Klang Komuter station

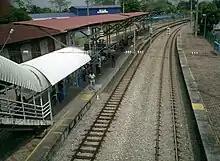
Klang station's east-bound (Kuala Lumpur) platform. Part of the pedestrian bridge that links the island platform to the main building is visible.

The Klang Komuter station (formerly known as the Klang railway station) is a train station served by the KTM Komuter's Port Klang Line train service in Malaysia. It is located at Jalan Besar, in the southern area of Klang. Parallel to this station is a KTM depot for locomotive and for repairing of freight wagons.